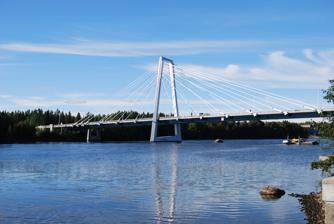
Building: Kolbäck Bridge
Country: Unknown
Year built: 2001
Bridge in Umeå, Västerbotten County Kolbäck Bridge The Kolbäck Bridge across Storån with Ön in the background. Coordinates 63°48′4.0″N 20°17′43.6″E / 63.801111°N 20.295444°E / 63.801111; 20.295444 Carries 3 lanes of E4 Locale Umeå , Västerbotten County Characteristics Design Cable-stayed bridge Total length 522 meters (1,713 ft) Width 17 meters (56 ft) Longest span 130m History Designer Inger Berglund Construction start 1998 Construction end 2001 Construction cost NOK 190 million Location The Kolbäck Bridge ( Swedish : Kolbäcksbron ) is a bridge crossing the Ume River in the eastern parts of the city of Umeå in northern Sweden . The bridge connects the island Ön in the river to the mainland on both sides. It crosses Lillån on the west side of the island and Storån on the east side. The total length is 522 meters. It carries 3 lanes of European route E4 , though it was originally designed for 2. The bridge was constructed between 1998 and 2001. The Kolbäck Bridge across Lillån, seen from Ön. References